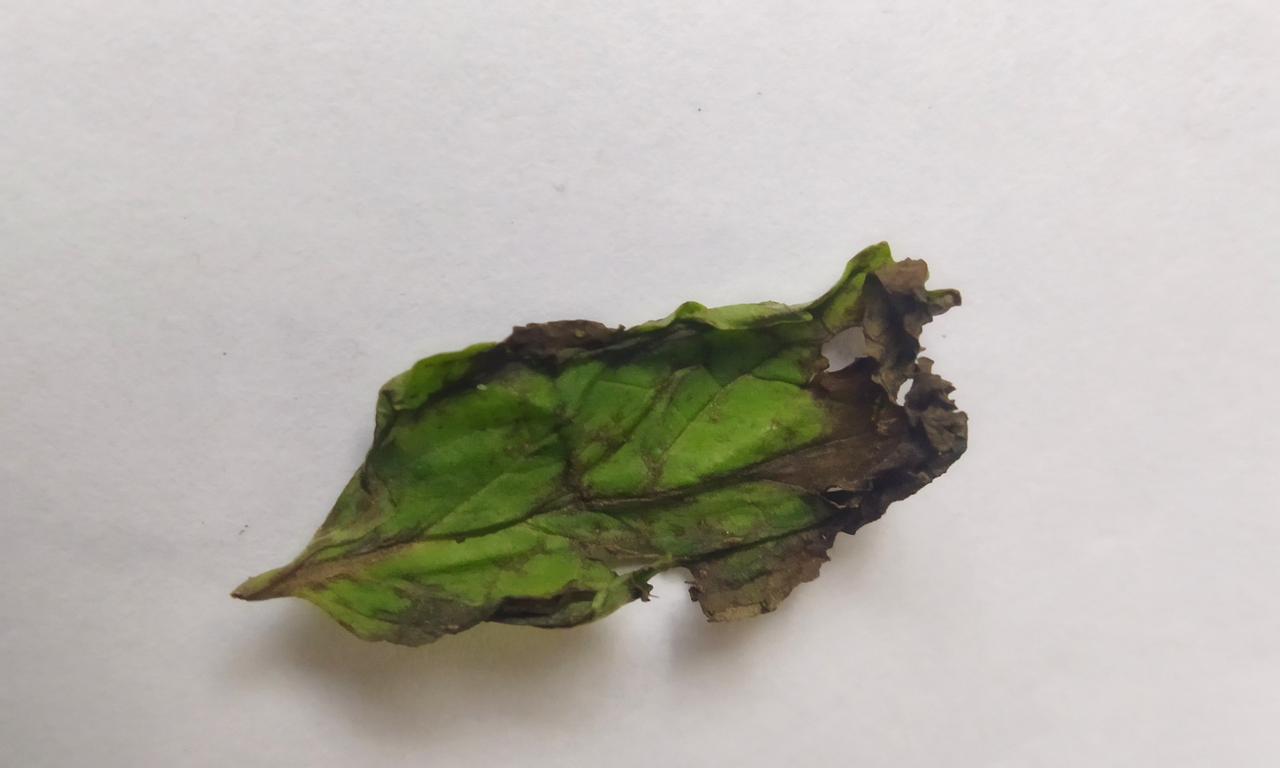
Label: Spoiled